Station numbering

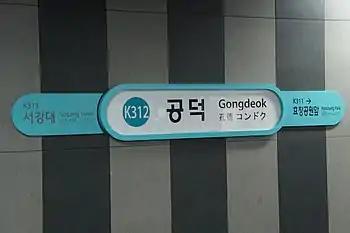
A running in board including the station number (K312) of Gyeongui–Jungang Line Gongdeok station, located in Seoul, Republic of Korea.

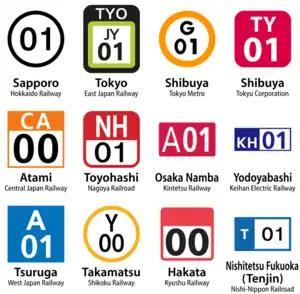
Examples of station number icons in Japan.

Station numbering is a sign system which assigns station codes consisting of a few letters and numbers to train stations. It aims to facilitate navigation for foreign travelers not familiar with the local language by using globally understood characters (Latin letters and Arabic numbers). The system is now in use by various railway companies around the world such as in mainland China, Indonesia, Japan, South Korea, Singapore, Taiwan, Thailand, and the United States.